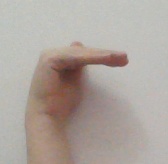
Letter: khaa